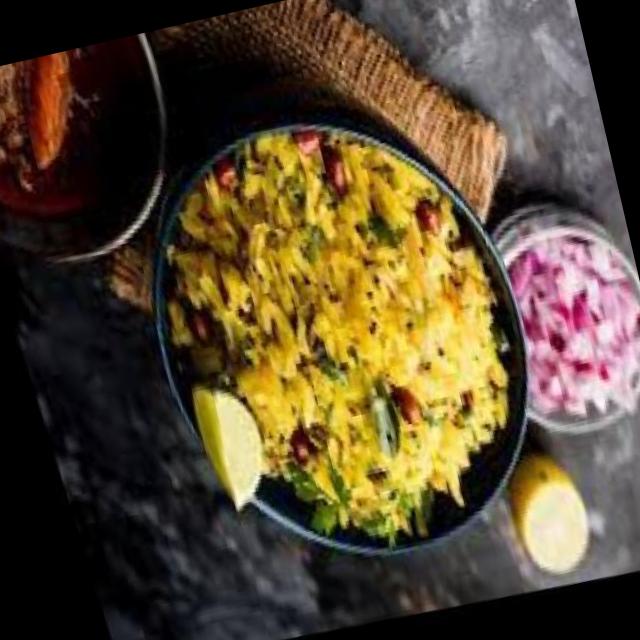
Dish: poha